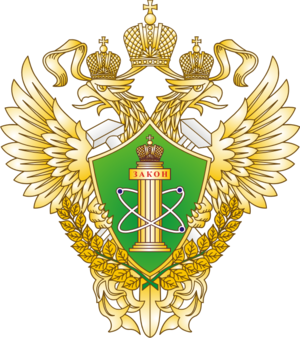
Rostekhnadzor est l'organisme fédéral russe de sûreté nucléaire.